Answer in natural language. Considering the relative positions, where is Window with respect to framed monochromatic wall decor painting? Choose between the following options: left or right
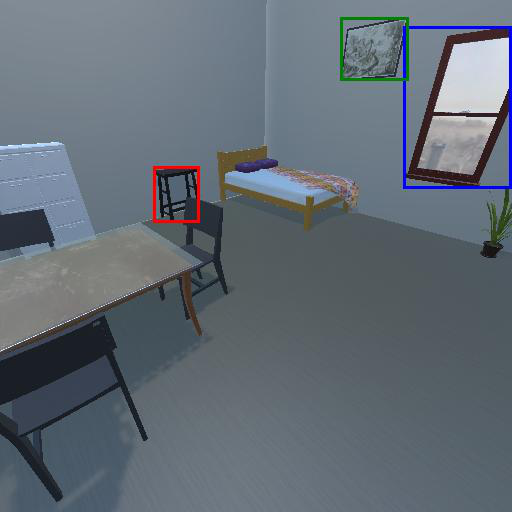
<answer>right</answer>